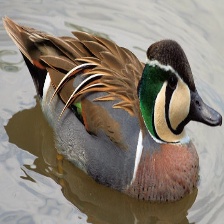
Species: BAIKAL TEAL
Scientific name: ANAS FORMOSA
ImageNet parent category: drake